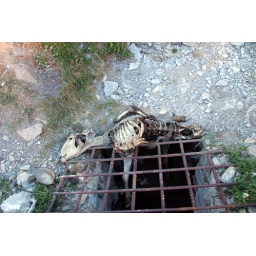
Dead sheep in the mountains of Andorra